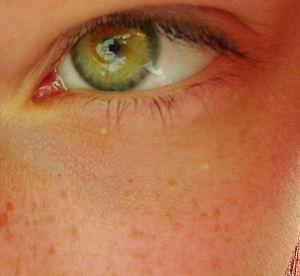
La rousseur est une couleur de cheveux qui représente approximativement 1 à 2 pour cent de la population humaine. Elle apparaît plus fréquemment dans les peuples originaires du Nord et de l'Ouest de l'Europe, et moins fréquemment dans les autres populations. La rousseur se manifeste chez les humains possédant deux exemplaires d'un allèle récessif d'un gène sur le chromosome 16, qui provoque une mutation du gène MC1R.